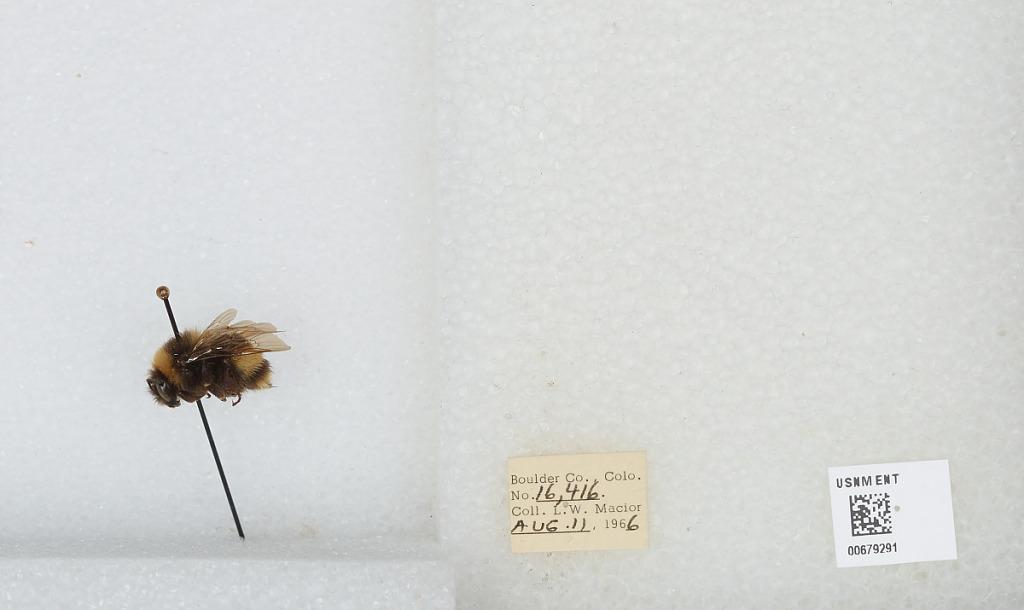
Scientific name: Bombus (Bombus) occidentalis Greene
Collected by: L. Macior
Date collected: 1966-8-11
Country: United States
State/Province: Colorado
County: Boulder
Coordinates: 40.0017, -105.308